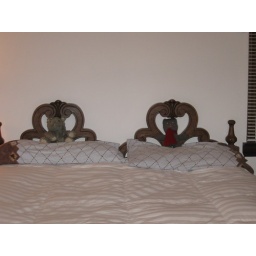
Here's the bed with the headboard on it. Look how cute hippy and knitty look in the hearts.